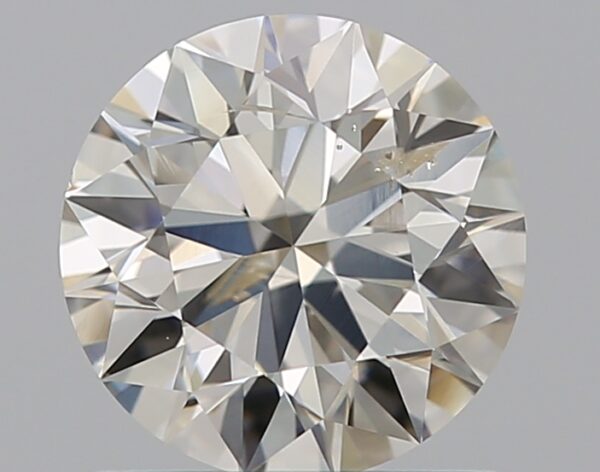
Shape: round
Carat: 0.9
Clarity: SI2
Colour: K
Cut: EX
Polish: EX
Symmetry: EX
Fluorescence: ST
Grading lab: GIA
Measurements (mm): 6.16 x 6.19 x 3.83